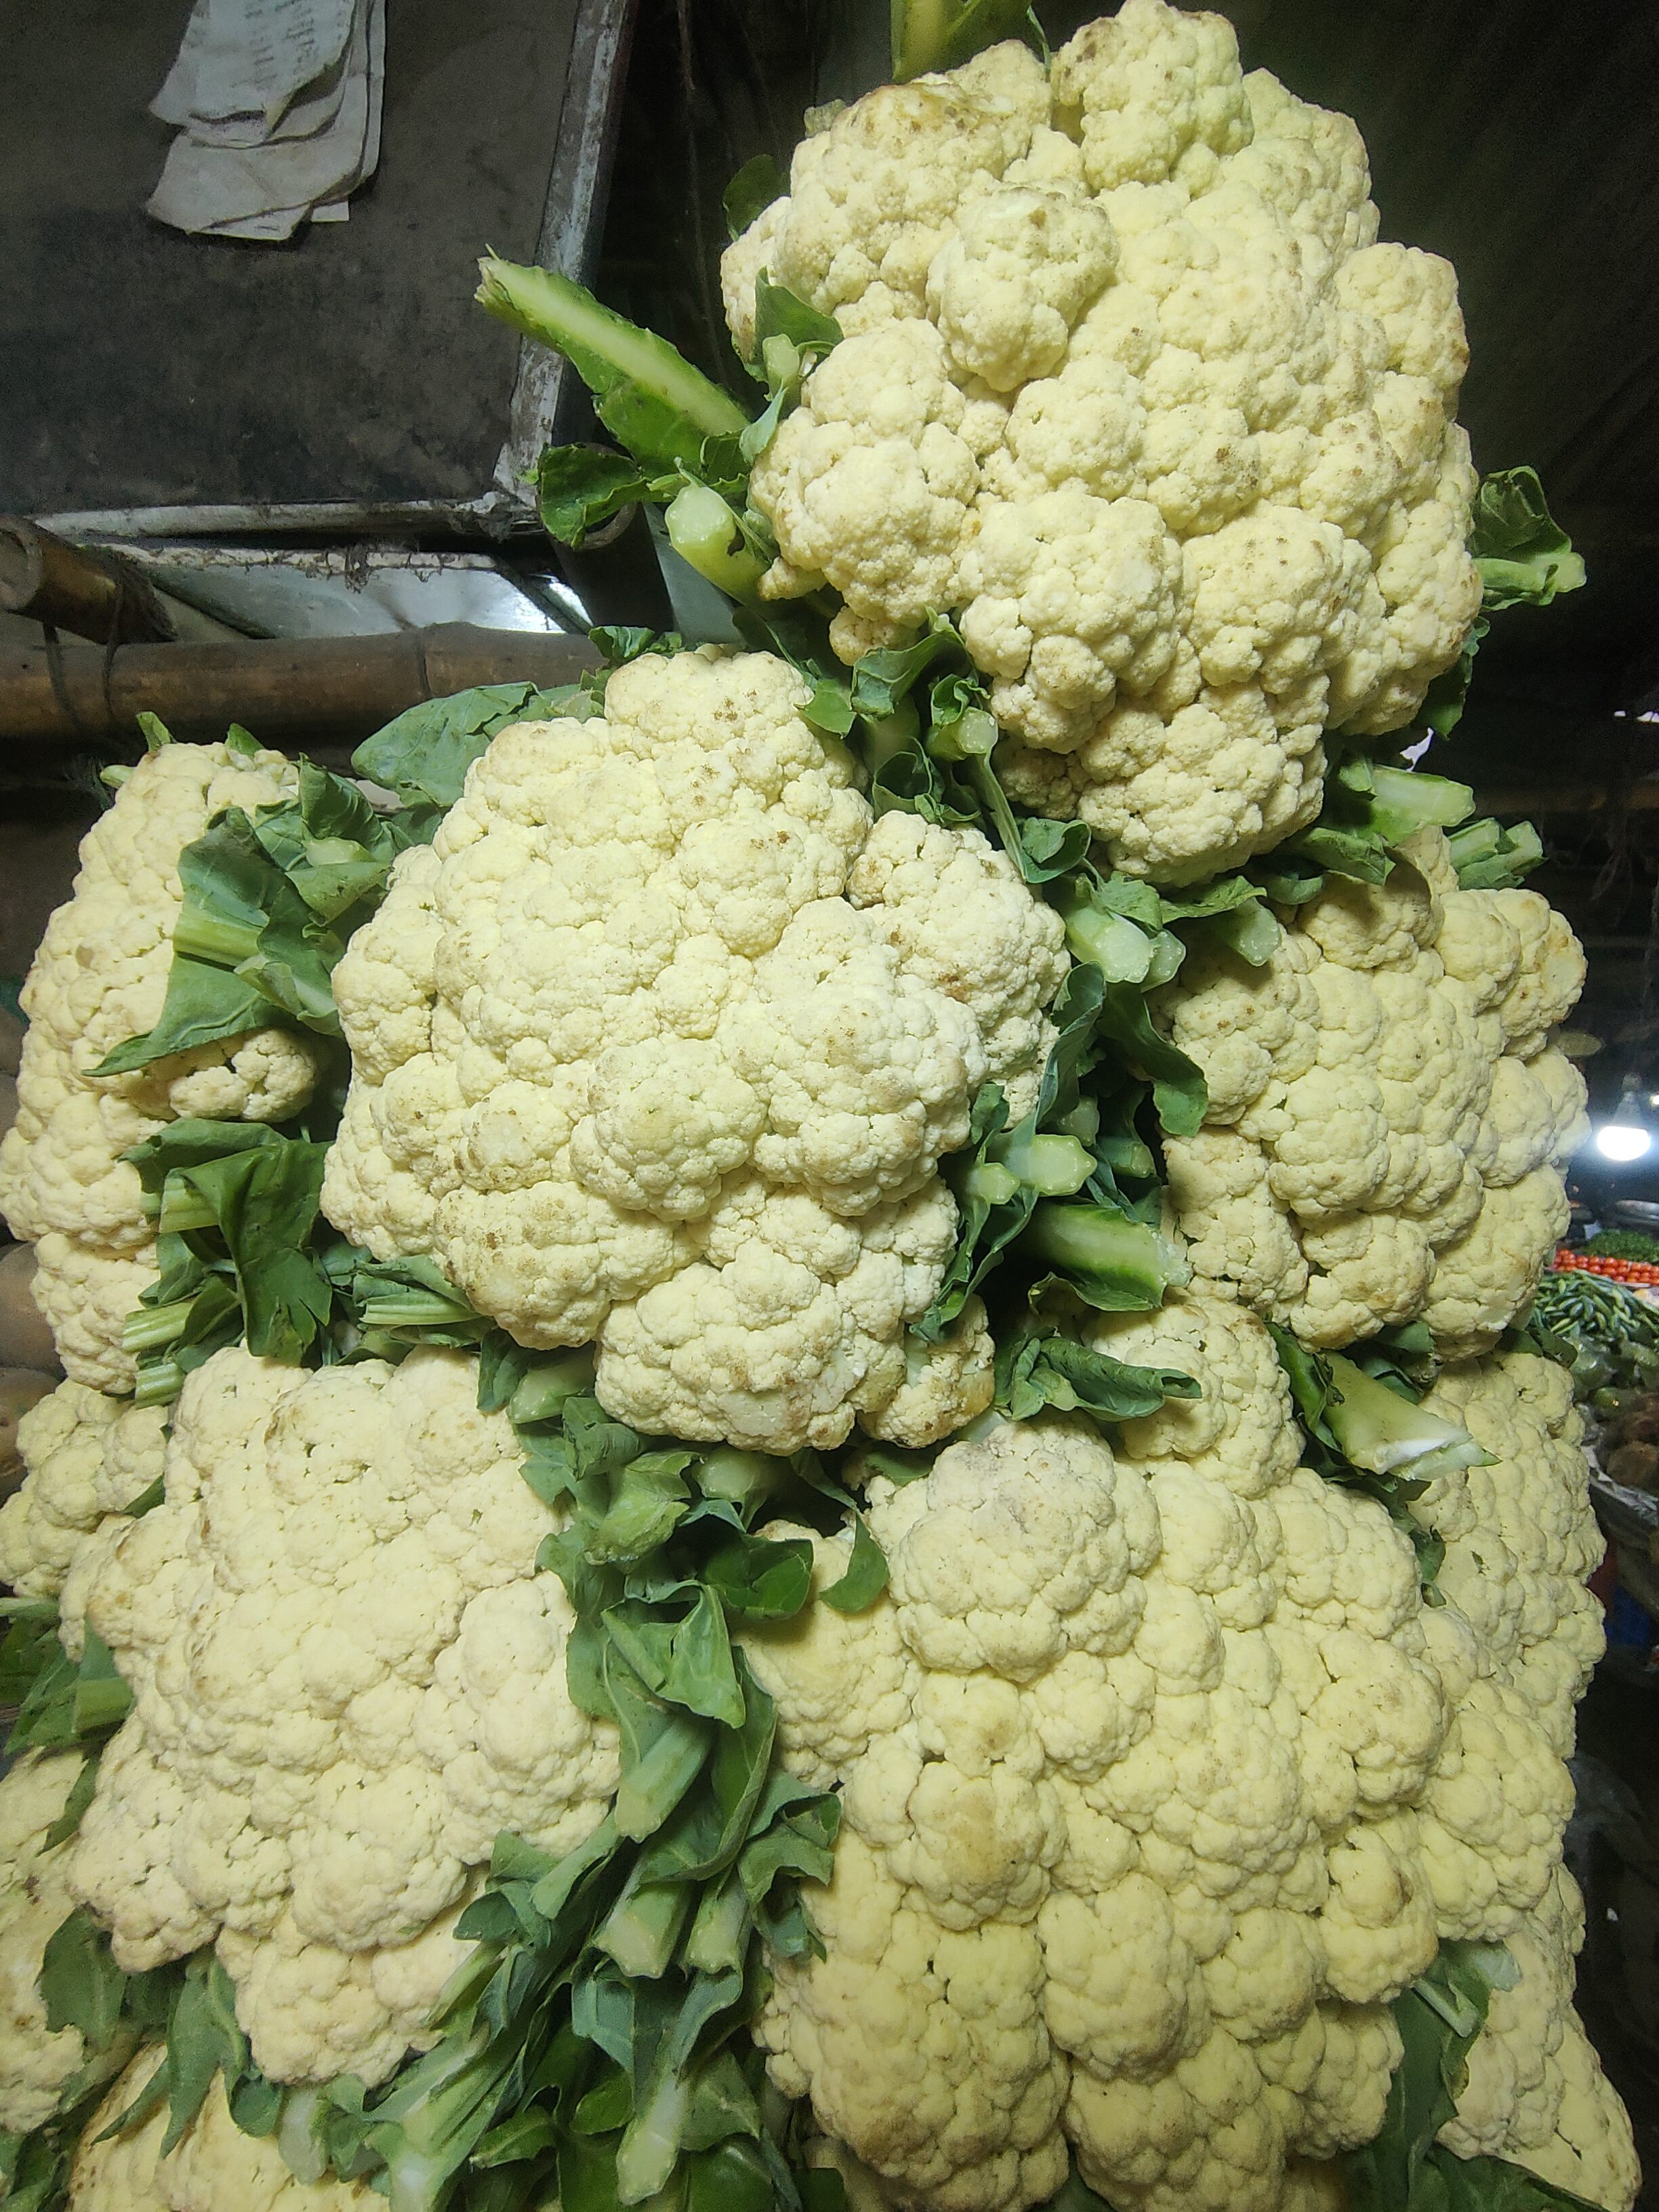
Label: Brassica oleracea